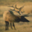
Label: deer